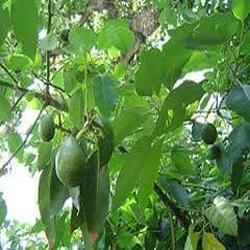
Label: Avocado